Háj, Košice-okolie District

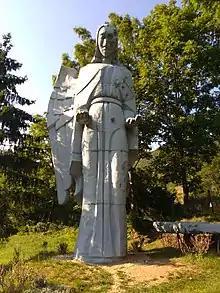
Guardian Angel in Háj

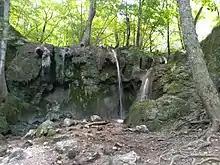
Háj Waterfalls

The records for genealogical research are available at the state archive "Statny Archiv in Kosice, Slovakia"